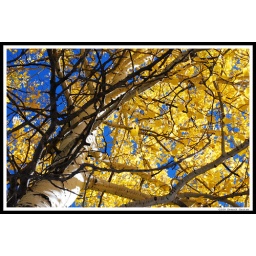
Beautiful color of blue sky from under a tree